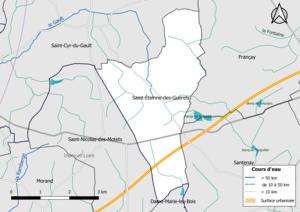
Carte du réseau hydrographique de la commune de fr:Saint-Étienne-des-Guérets (Loir-et-Cher, France).
Saint-Étienne-des-Guérets est une commune française située dans le département de Loir-et-Cher en région Centre-Val de Loire.